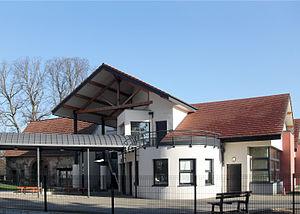
L'école maternelle et élémentaire publique de Larivière
Larivière est une commune française située dans le département du Territoire de Belfort en région Bourgogne-Franche-Comté. Elle est administrativement rattachée au canton de Grandvillars et fait partie du Grand Belfort depuis 2017. Ses habitants sont appelés les Lariviérous.